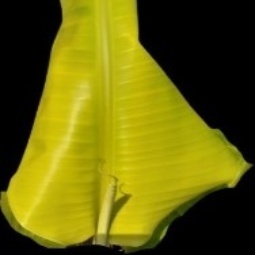
Label: Sulphur